Pearl Brewing Company

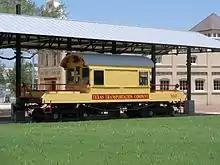
Texas Transportation Company's Engine #2 on display

Restoration continues on the brew house, the centerpiece of the complex. Silver Ventures recently wrapped up 18 months of restoration on the building's exterior. Today, the outside looks much like it did in 1894, especially with the return of the San Antonio Brewing Association company name back to the building plaque. The golden cupolas and white wash are gone from the building, instead the rooftops are charcoal, their original color, and the walls have been stripped down to show their natural stone. The brew house project is far from complete, though, with work remaining on the middle and rear of the building, as well as the entire interior.